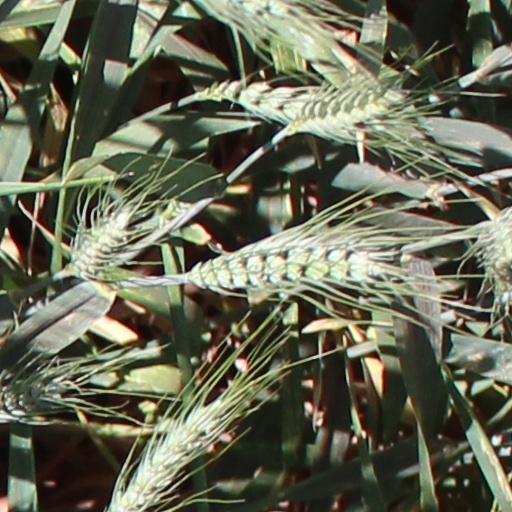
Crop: wheat